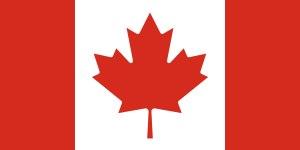
Au Canada, le jour du drapeau, nommé officiellement le jour du drapeau national du Canada, célébré chaque année le 15 février, commémore l'adoption du drapeau du Canada à cette date en 1965. La journée est marquée par des cérémonies publiques et des programmes éducatifs dans les écoles. Ce jour n'est pas férié, bien qu'il y ait eu des discussions à propos d'une telle possibilité.
Edmonton est la capitale de la province canadienne de l'Alberta. Elle est le centre de la région d'Edmonton Capitale entourée par la région du centre de l'Alberta. Elle est située le long de la rivière Saskatchewan Nord dans l'une des régions les plus fertiles de l'Ouest canadien.